Moray House School of Education and Sport

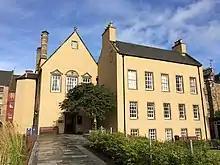
Old Moray House

This building (currently closed) was the kirk of the Old (or Great) Kirk, a congregation which had originally worshiped in part of St. Giles' Cathedral from 1560, and in this Old Kirk between 1882 and 1941. John Knox is claimed as the congregation's first minister (1560–1572).